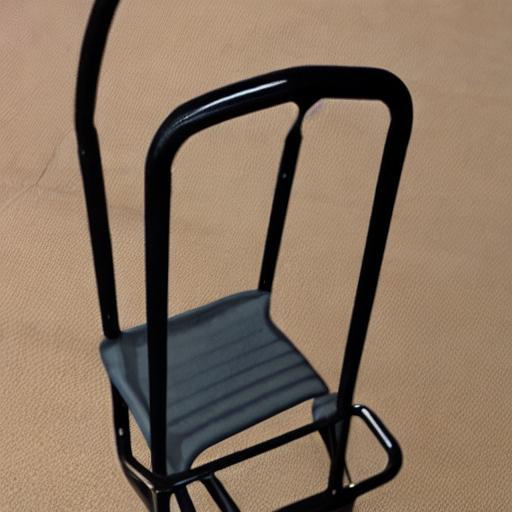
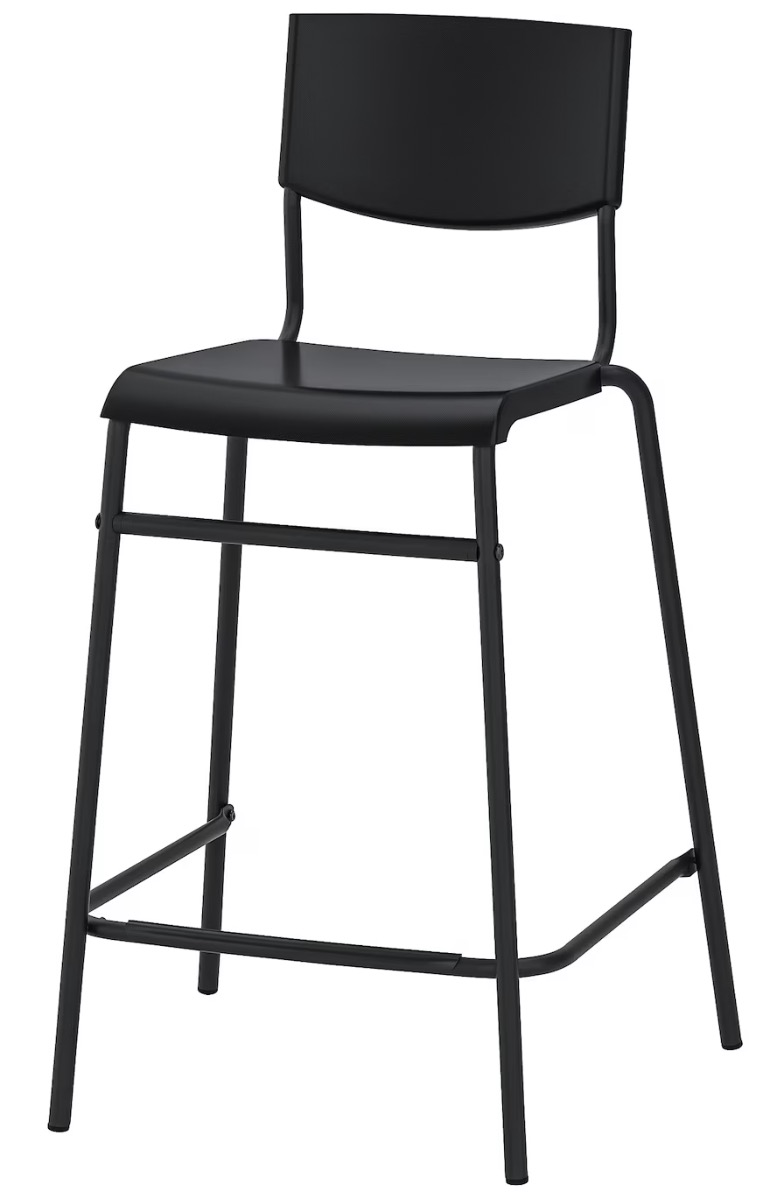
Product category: stool
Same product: no